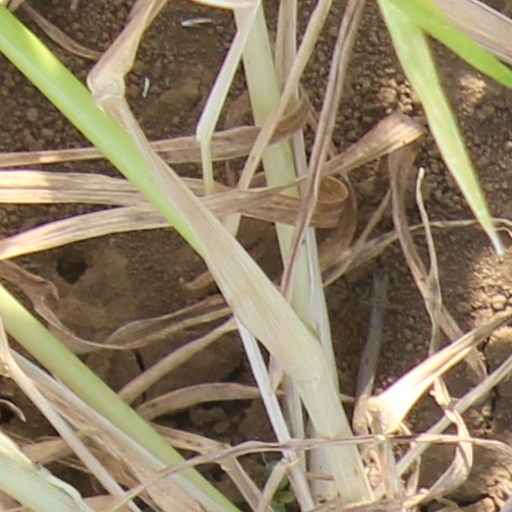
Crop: wheat